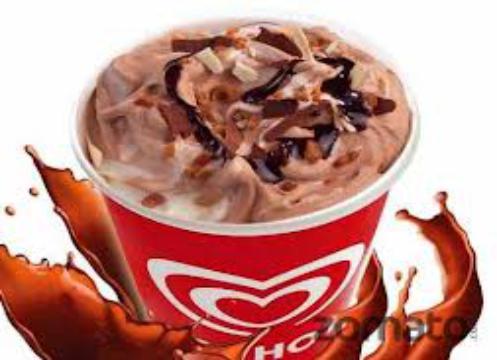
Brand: Kwality Wall's
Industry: Food